St. Jean Baptiste Roman Catholic Church

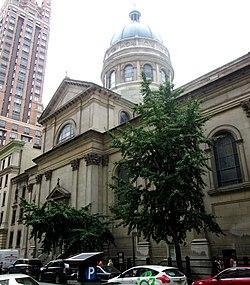
East 76th Street facade (2014)

The continuous exposure of the Sacrament, and the availability of daily confessions and early Mass at what was known as "Old St. Jean's" led to another increase in the size of the congregation. Corrigan had said at the first Mass that he expected the church would soon be outgrown and a new one built more worthy of Christ. During one Mass, financier and philanthropist Thomas Fortune Ryan, a Virginian who converted to Catholicism as a young man and who, with his wife Ida Barry Ryan, supported the construction of churches, schools, and other charitable institutions along the Eastern Seaboard, arrived late and had to stand. He preferred St. Jean to the larger churches closer to his Fifth Avenue mansion, and often attended services there. He heard Father Arthur Letellier, the new pastor, ask the congregation's prayers for a new church, and afterwards asked how much one would cost. "About $300,000" ($ in contemporary dollars) he was told. "Very well", he replied. "Have your plans made and I will pay for the church".